List of east–west roads in Toronto

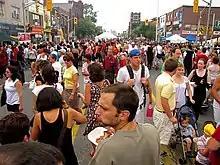
"Taste of the Danforth" attracts one million visitors over three days every August in Greektown.

There is no definite historic link for the name for Harbord Street, but it is believed to be associated to Charles Harbord, 5th Baron Suffield.